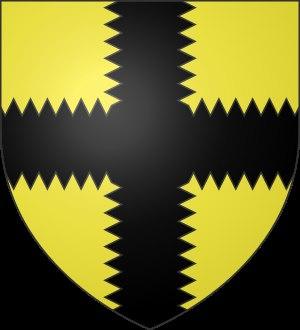
Wiard de Reynel ou Guiard de Reynel ou encore Gui de Reynel est le fils aîné d'Arnould III de Reynel, comte de Reynel, et de son épouse Hodiarde de Pierrefite. Il est seigneur de Reynel, en Champagne, ainsi que de Gondrecourt par son mariage avec Émeline de Gondrecourt, à la fin du XIIᵉ siècle et au début du XIIIᵉ siècle. Devenu veuf, il épouse en secondes noces Ermengarde de Vignory.